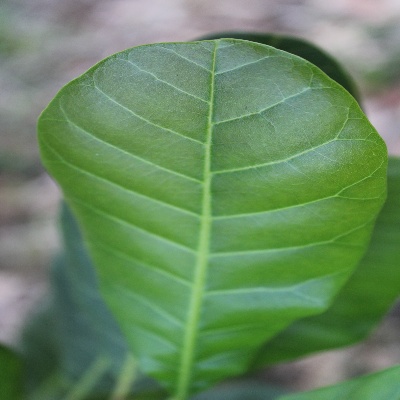
Crop: Cashew
Condition: healthy